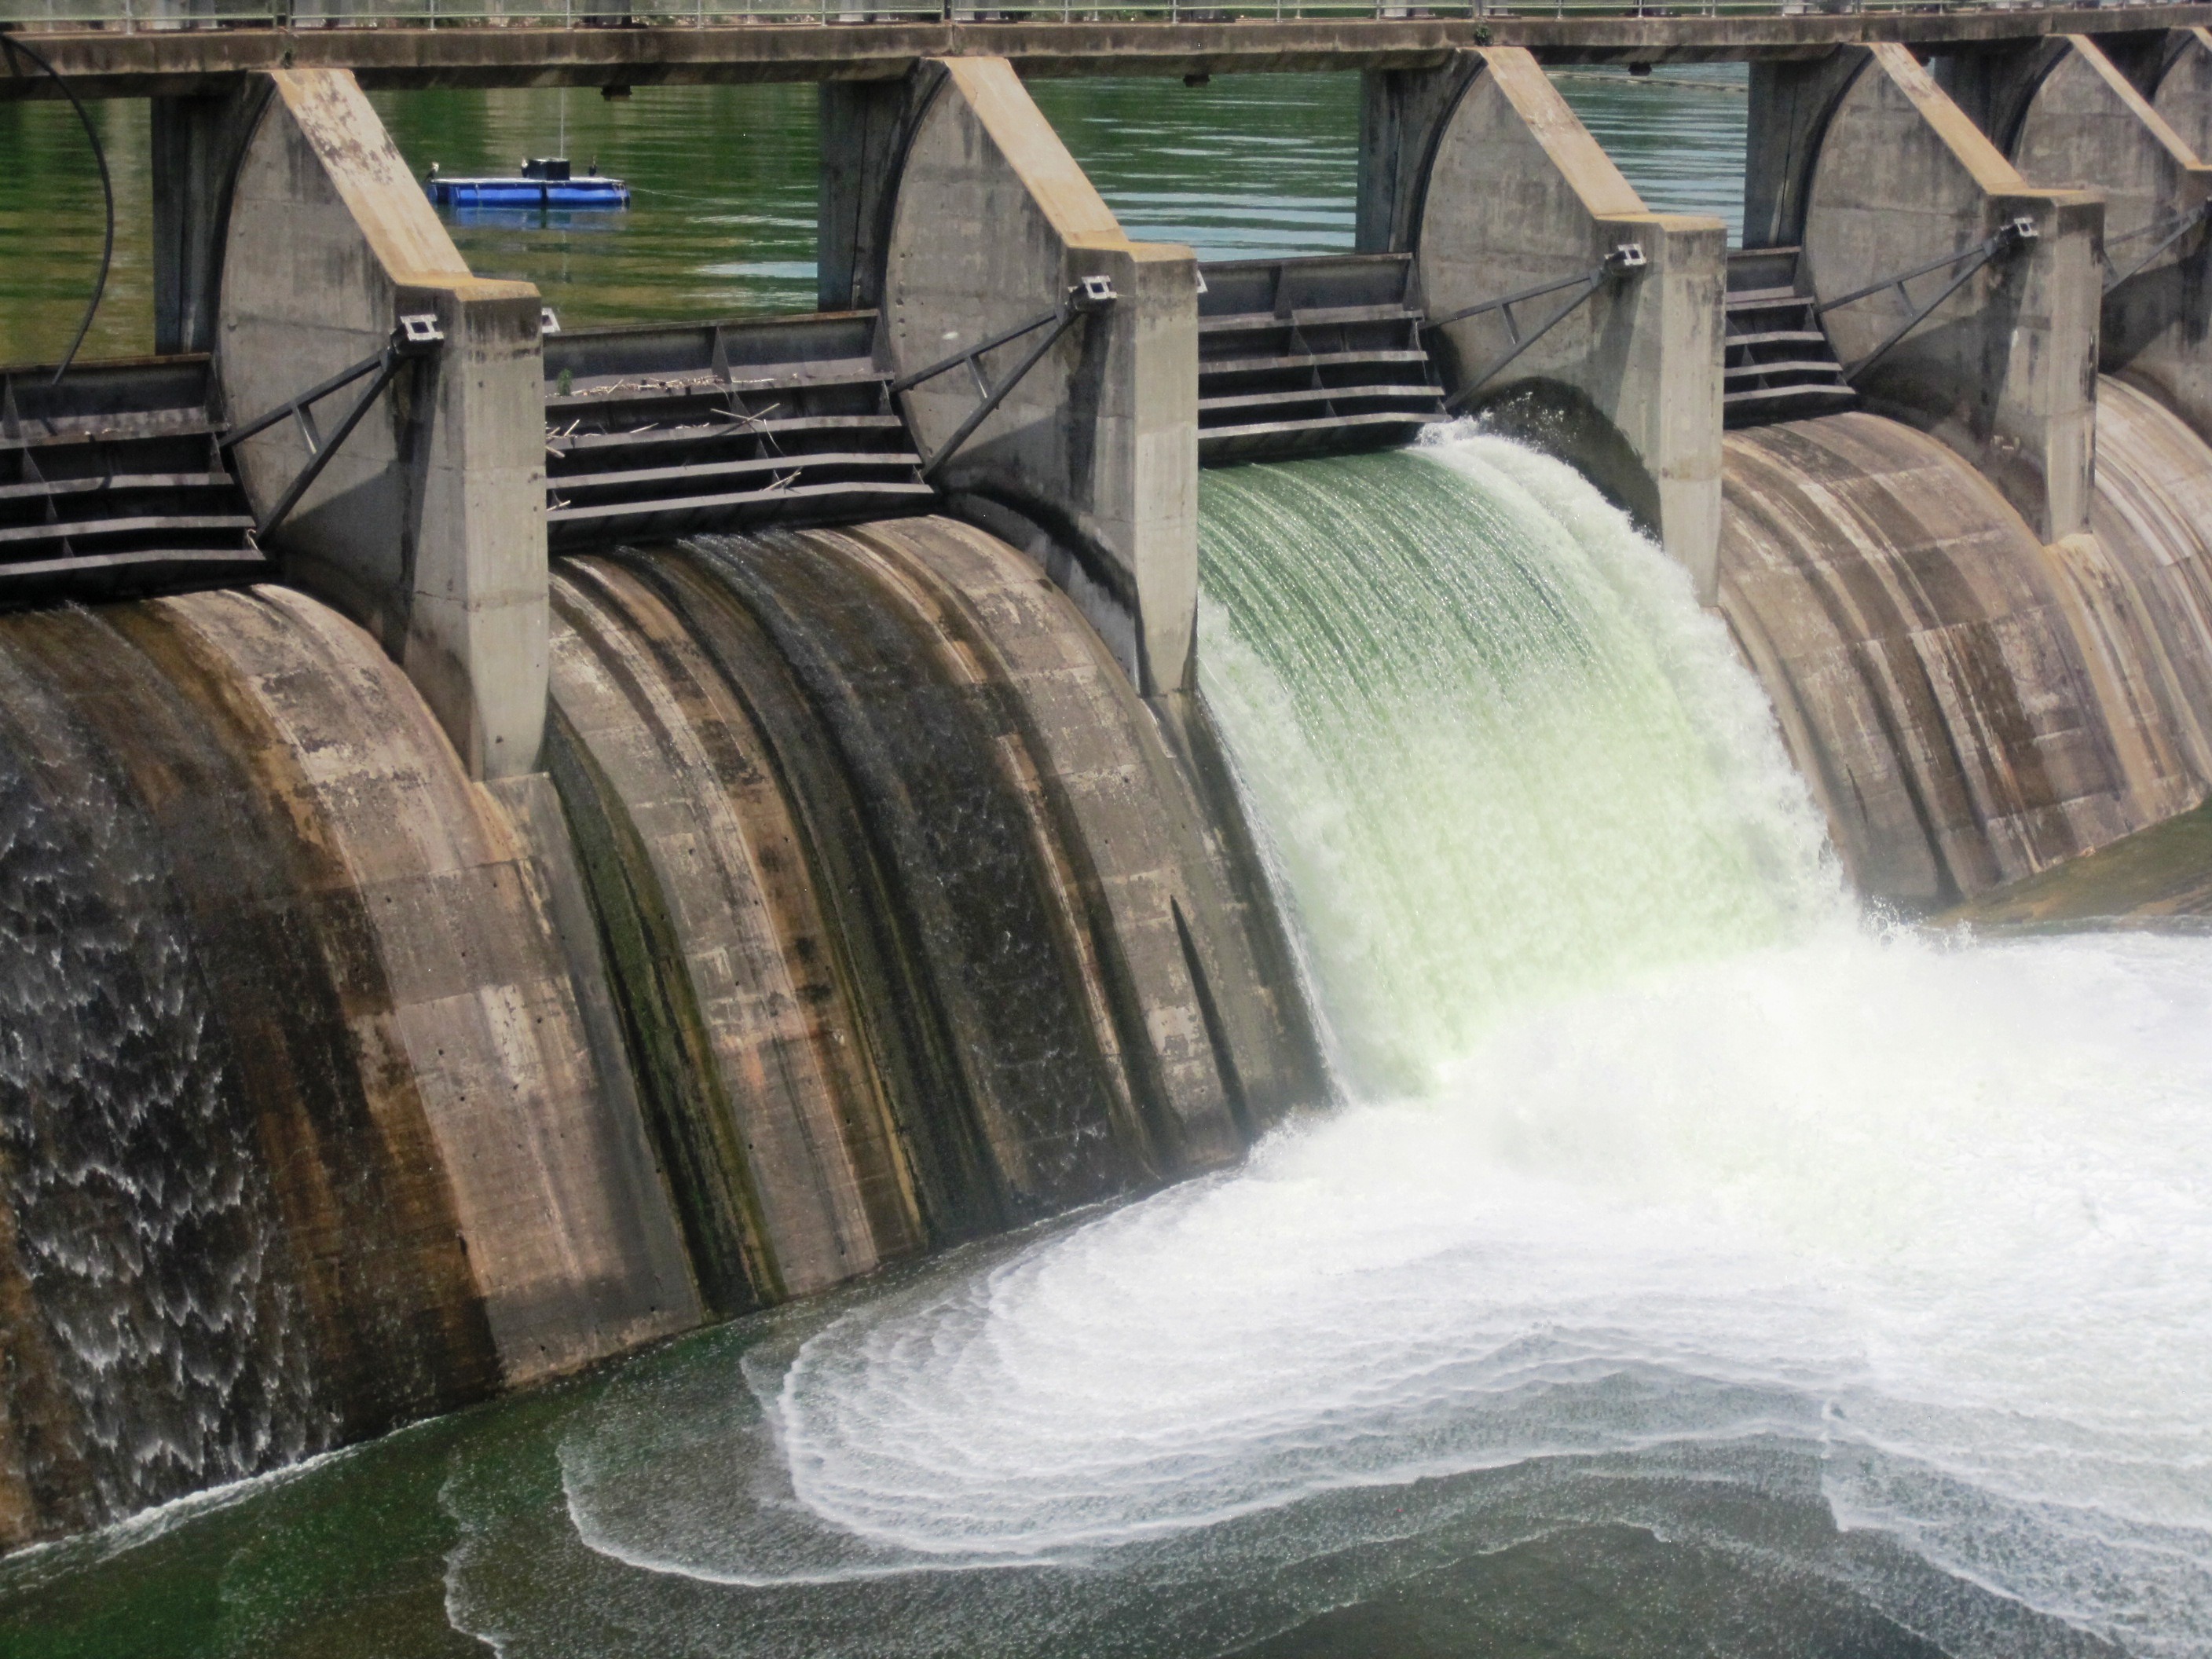
water, waterfall, open, white, wall, green, dam, infrastructure, concentric, stained, water feature, mass, sluice, layering, veiling